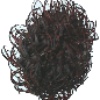
Label: Rambutan 1